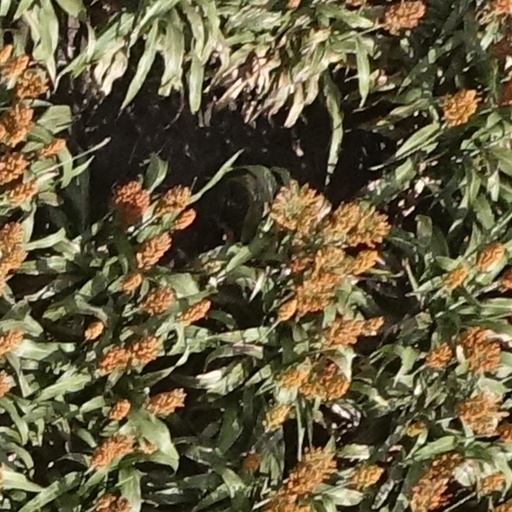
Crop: sorghum